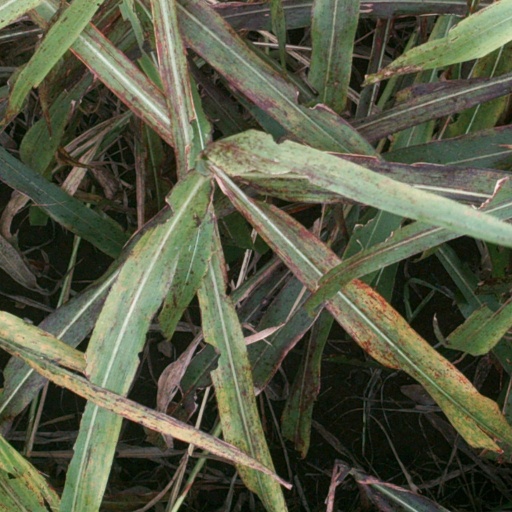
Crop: sorghum